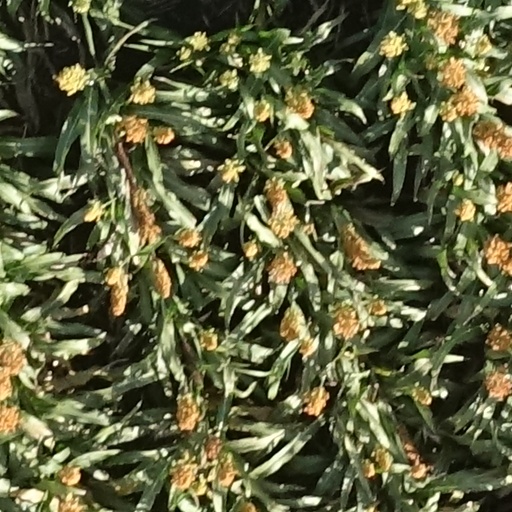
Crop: sorghum